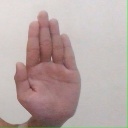
अक्षर: ध